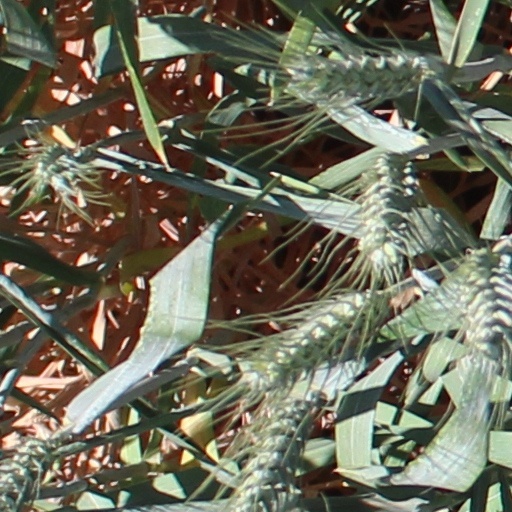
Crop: wheat